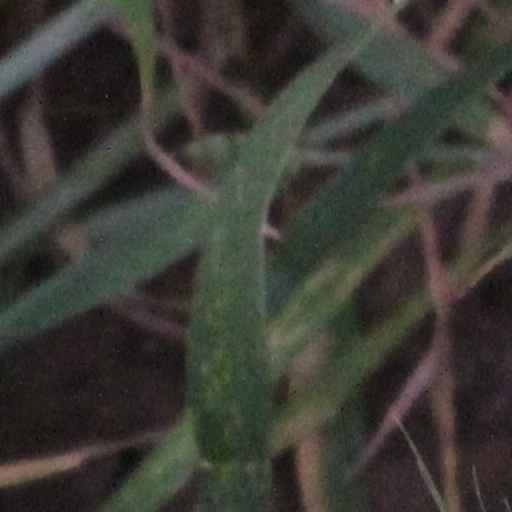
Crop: wheat